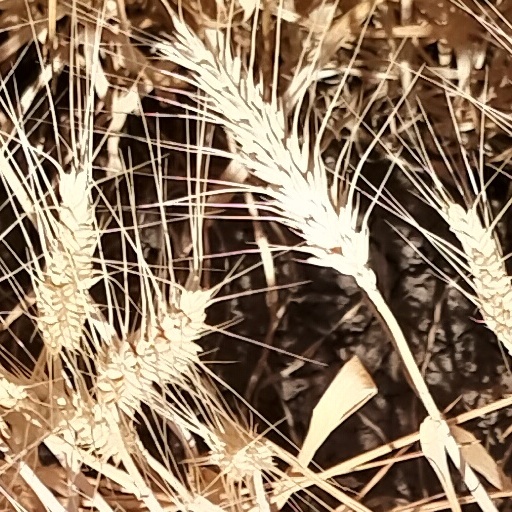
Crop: wheat